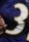
Number: 3